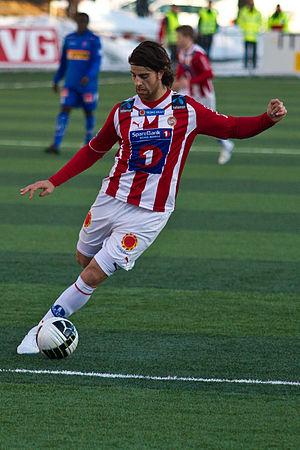
George Mourad est un footballeur syrien possédant la nationalité suédoise, né le 18 septembre 1982 à Beyrouth. Il évolue au poste d'attaquant.